Janneke Busser Kanis

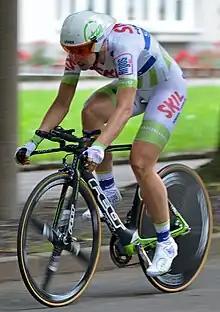

Janneke Busser Kanis (born 15 February 1985) is a Dutch racing cyclist. She competed in the 2013 UCI women's team time trial in Florence.